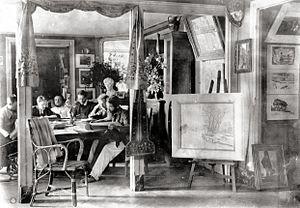
Berthold Charles Désiré Mahn, né à Villeneuve-sur-Yonne le 25 décembre 1881 et mort dans la même ville le 1ᵉʳ avril 1975, est un artiste peintre, dessinateur, lithographe et illustrateur français.